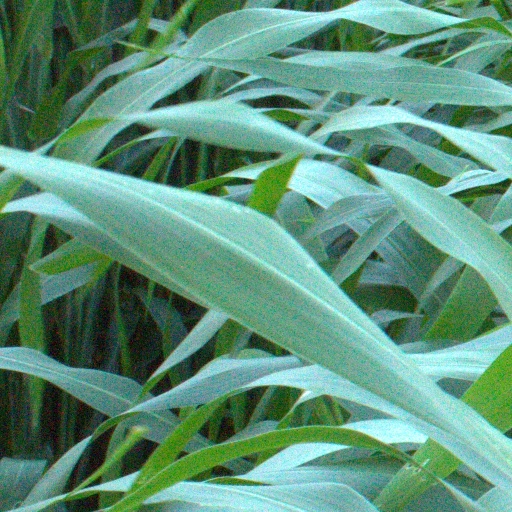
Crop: sorghum